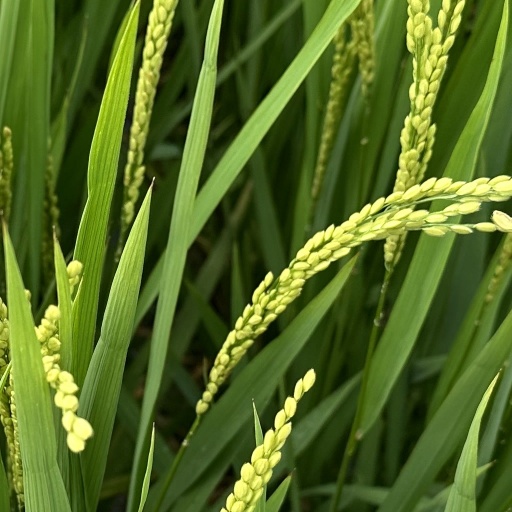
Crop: rice